Jerome

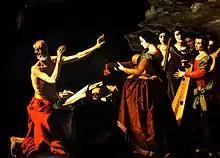
"Jerome in the desert, tormented by his memories of the dancing girls", by Francisco de Zurbarán, 1639, Monastery of Santa María de Guadalupe

For the next 15 years, until he died, Jerome produced a number of commentaries on Scripture, often explaining his translation choices in using the original Hebrew rather than suspect translations. His patristic commentaries align closely with Jewish tradition, and he indulges in allegorical and mystical subtleties after the manner of Philo and the Alexandrian school. Unlike his contemporaries, he emphasizes the difference between the Hebrew Bible "Apocrypha" and the "Hebraica veritas" of the protocanonical books. In his Vulgate's prologues, he describes some portions of books in the Septuagint that were not found in the Hebrew as being non-canonical (he called them "apocrypha"); for Baruch, he mentions by name in his "Prologue to Jeremiah" and notes that it is neither read nor held among the Hebrews, but does not explicitly call it apocryphal or "not in the canon". His "Preface to the Books of Samuel and Kings" (commonly called the "Helmeted Preface") includes the following statement: